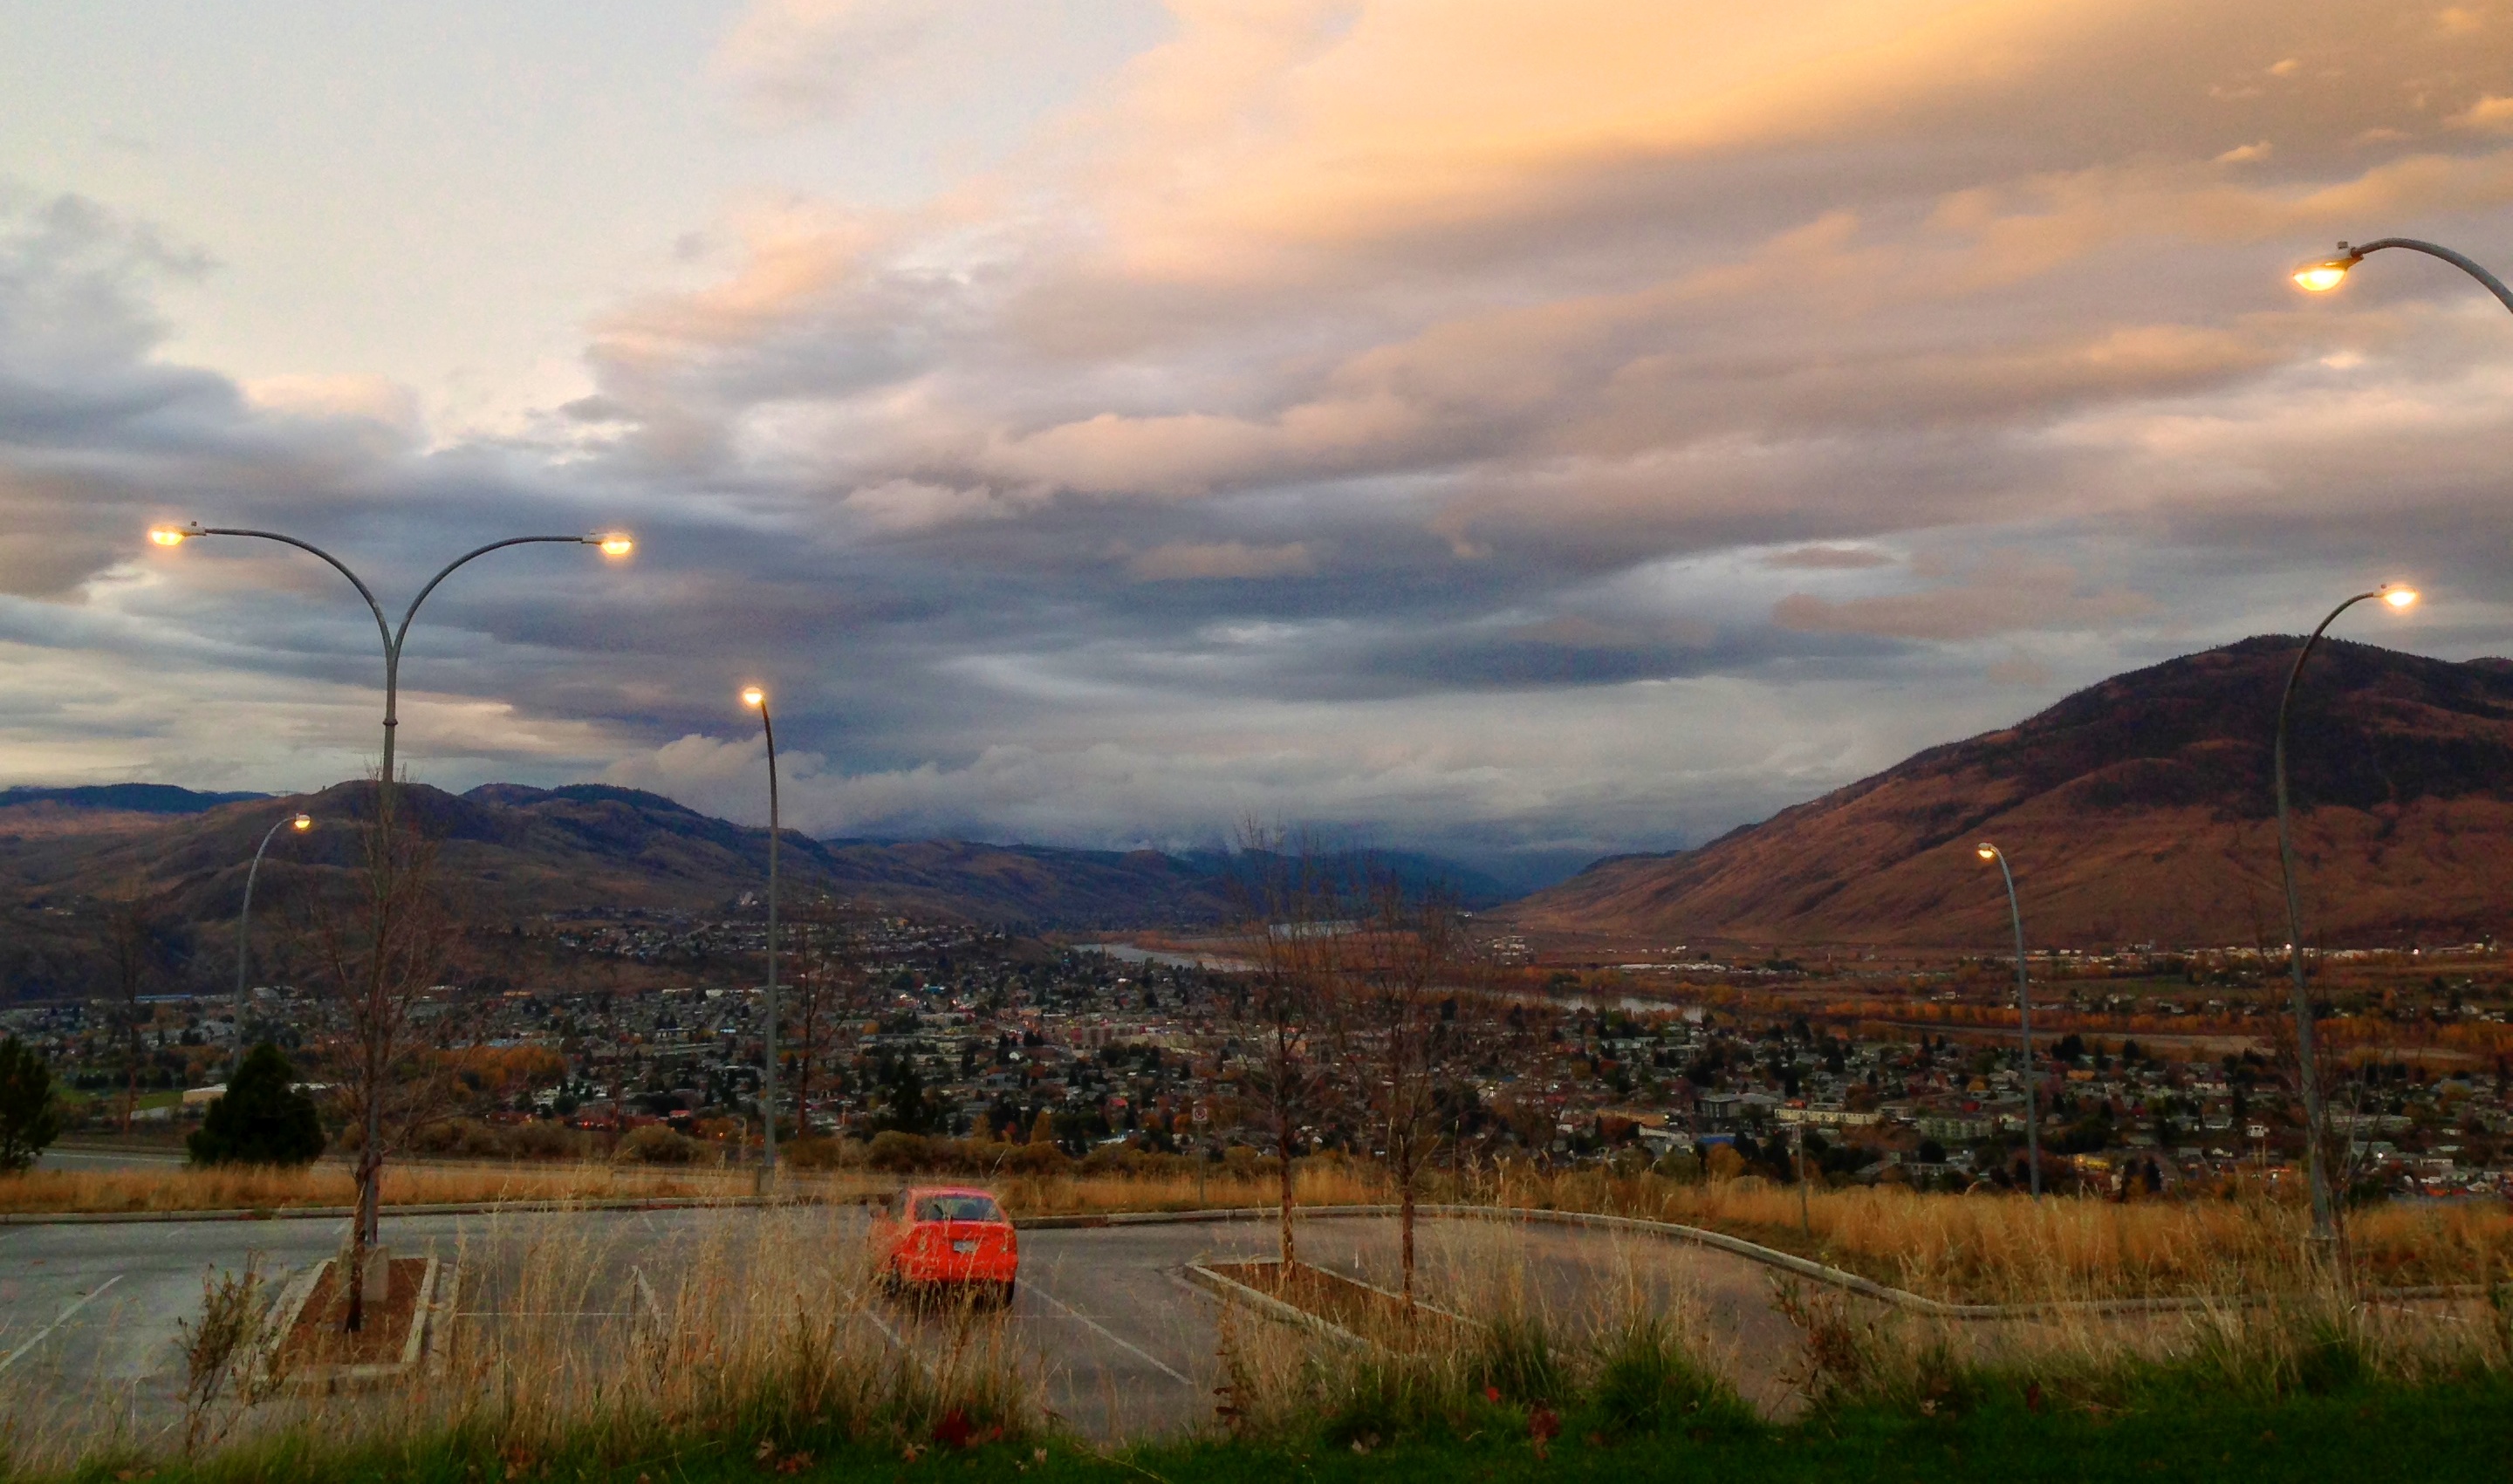
landscape, horizon, mountain, cloud, sky, sunrise, sunset, field, morning, hill, dawn, valley, mountain range, panorama, dusk, evening, agriculture, plain, plateau, loch, rural area, mountainous landforms